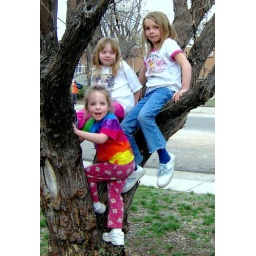
From bottom: Danielle, Rachelle, Gabrielle in tree in front of Dave's folk's house